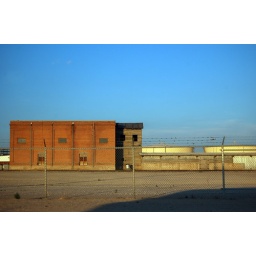
Some building around the train tracks.